Ulstein Municipality

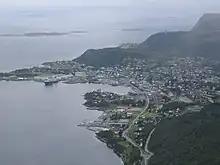
View of Ulsteinvik

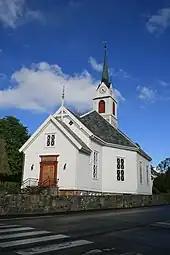
Ulstein Church

The municipality of Ulstein (originally spelled ) was established as a municipality on 1 January 1838 (see formannskapsdistrikt law). It originally included most of the island of Hareidlandet (except the Eiksund area) and the Vartdalsstrand area southeast of the Vartdalsfjorden on the mainland. On 1 January 1895, Ulstein Municipality was divided into two separate municipalities: the area southeast of the Vartdalsfjorden (population: 736) became the new Vartdalsstranden Municipality and the rest of the old municipality (population: 2,996) remained as a smaller Ulstein Municipality. Then on 1 January 1917, the municipality was divided again. The eastern half of the island of Hareidlandet (population: 2,310) became the new Hareid Municipality and the western half (population: 2,336) remained as a smaller Ulstein Municipality.